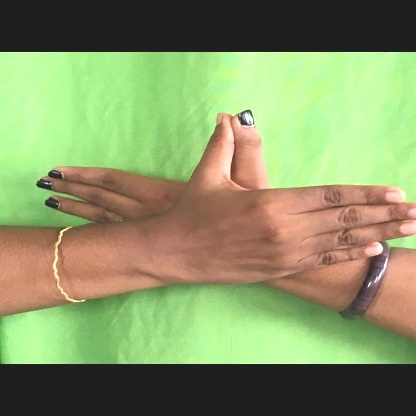
Mudra: Garuda